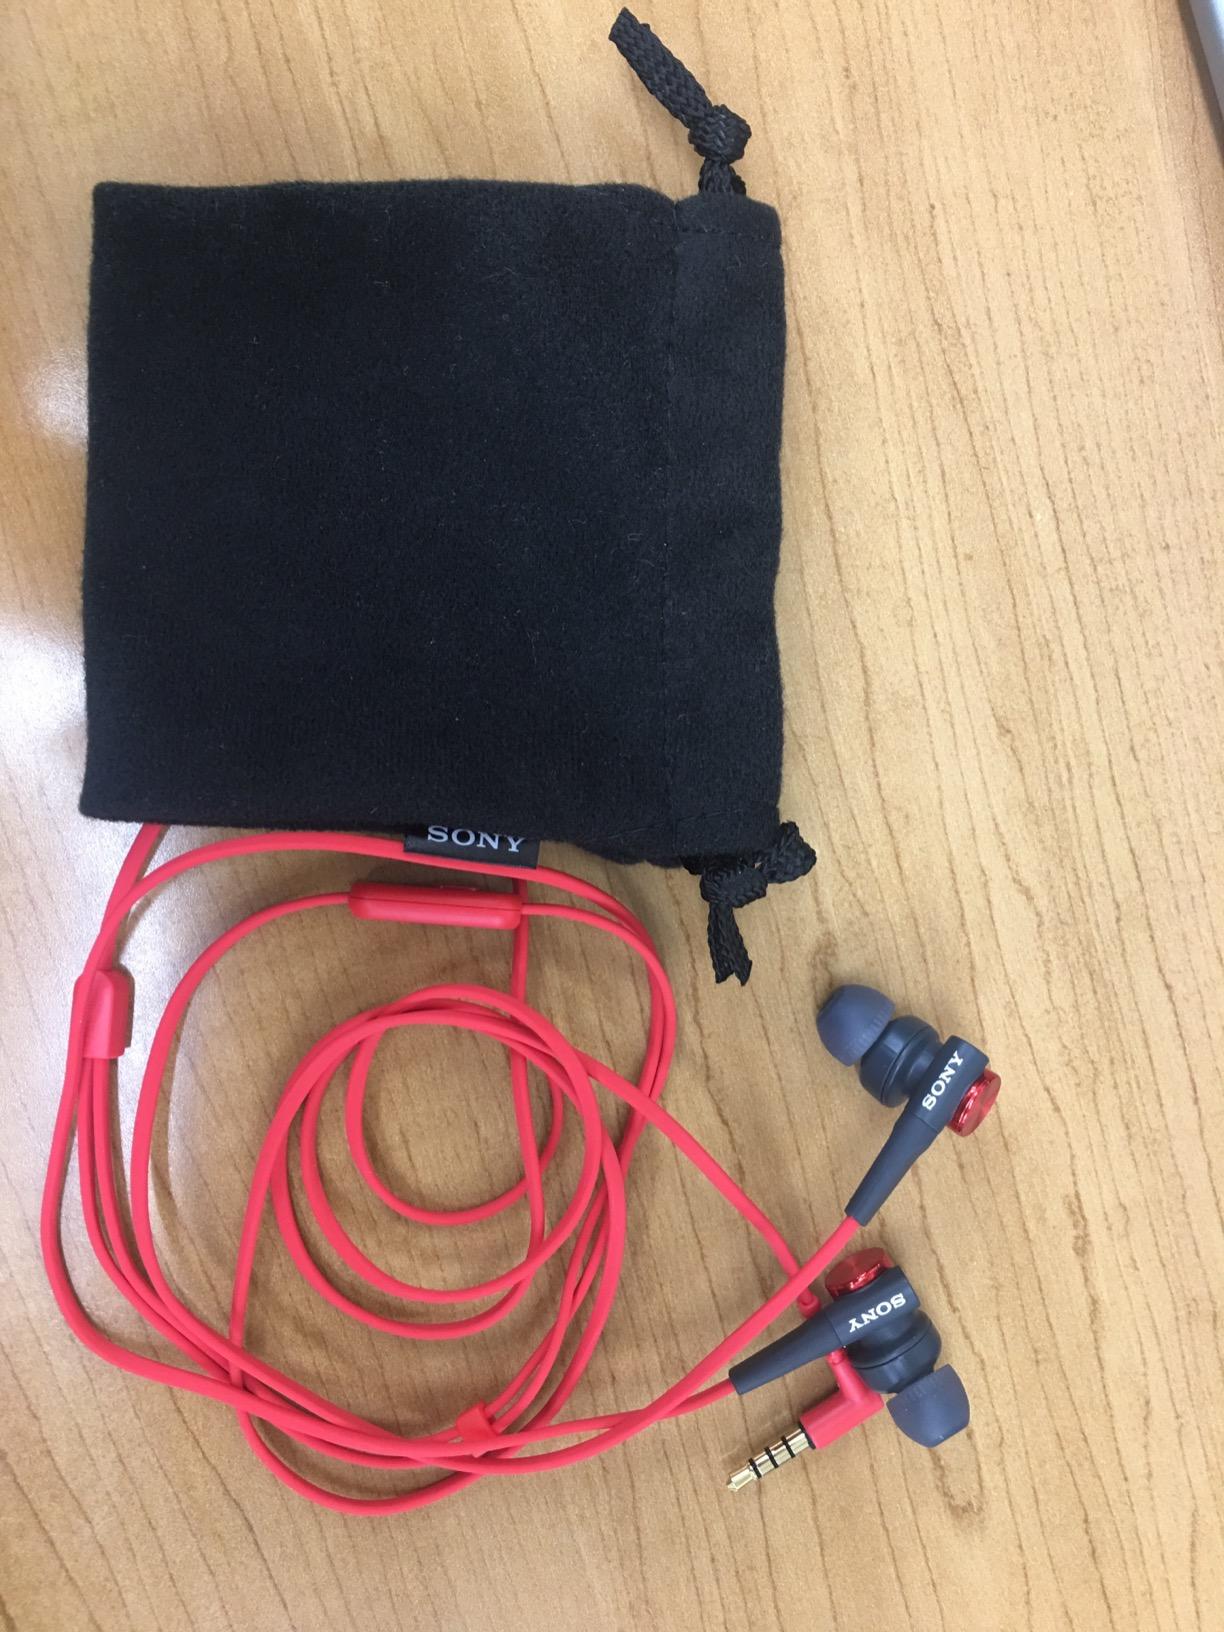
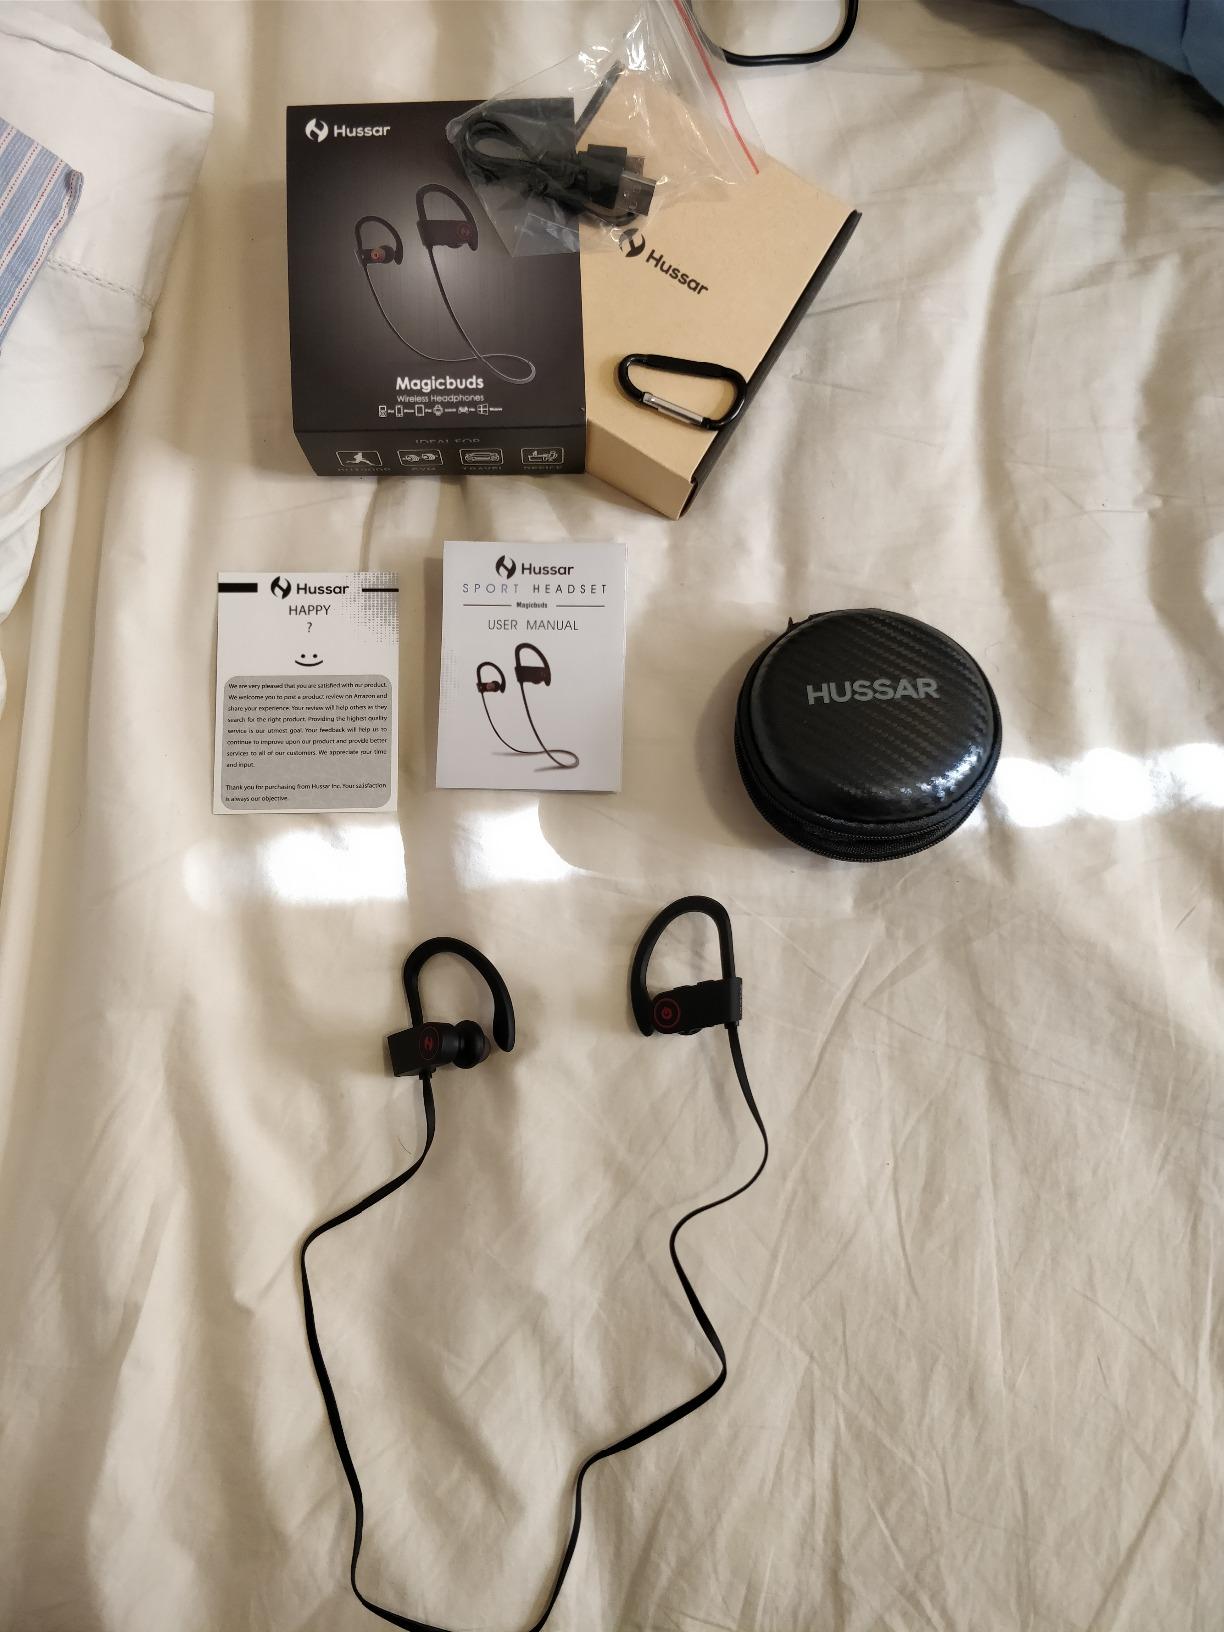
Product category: headphones
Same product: no